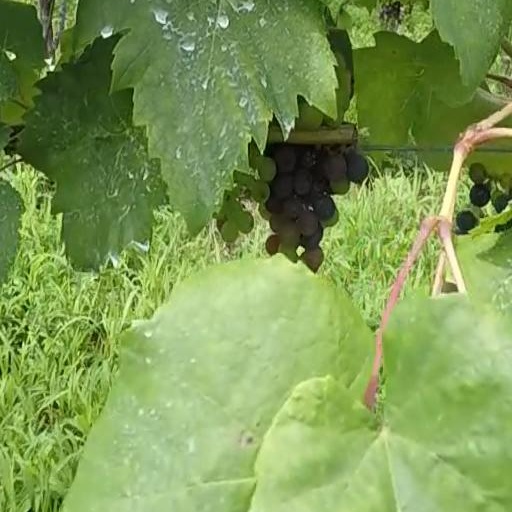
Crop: grape